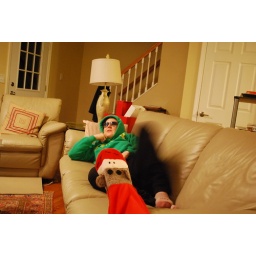
monkey in the cat house